Salim Ali Salam

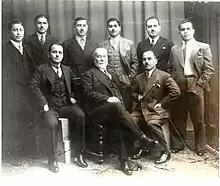
Salim Ali Salam with his sons

Salam was first sent to a Christian missionary school where he studied French and then to an Ottoman school where he studied Turkish. His father died when he was only seventeen years of age, at which point he took over the family business. Two years later, he married Kulthum Barbir, the granddaughter of Ahmad Al Agharr who had held at one and the same time in Beirut the positions of mufti, qadi, and naqib al-ashraf (head of the order of the descendants of Muhammad). Together they had twelve children: Ali, Muhieddine, Fatima, Muhammad, Anbara, Misbah, Omar, Saeb, Abdallah, Fouad, Malik, and Rasha. One of his sons, Malik, married the sister of Rashid Karami who served as the prime minister for ten times.